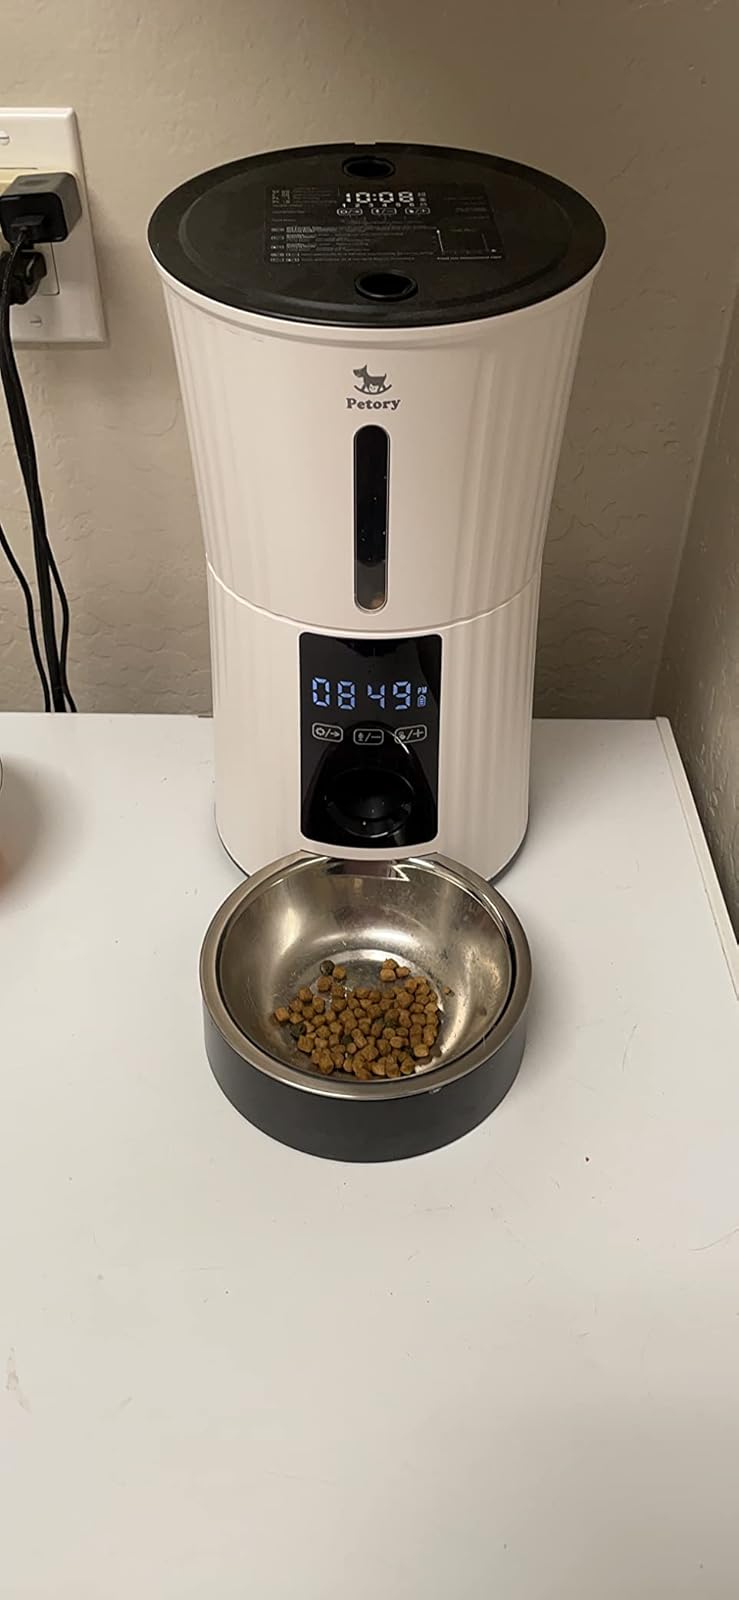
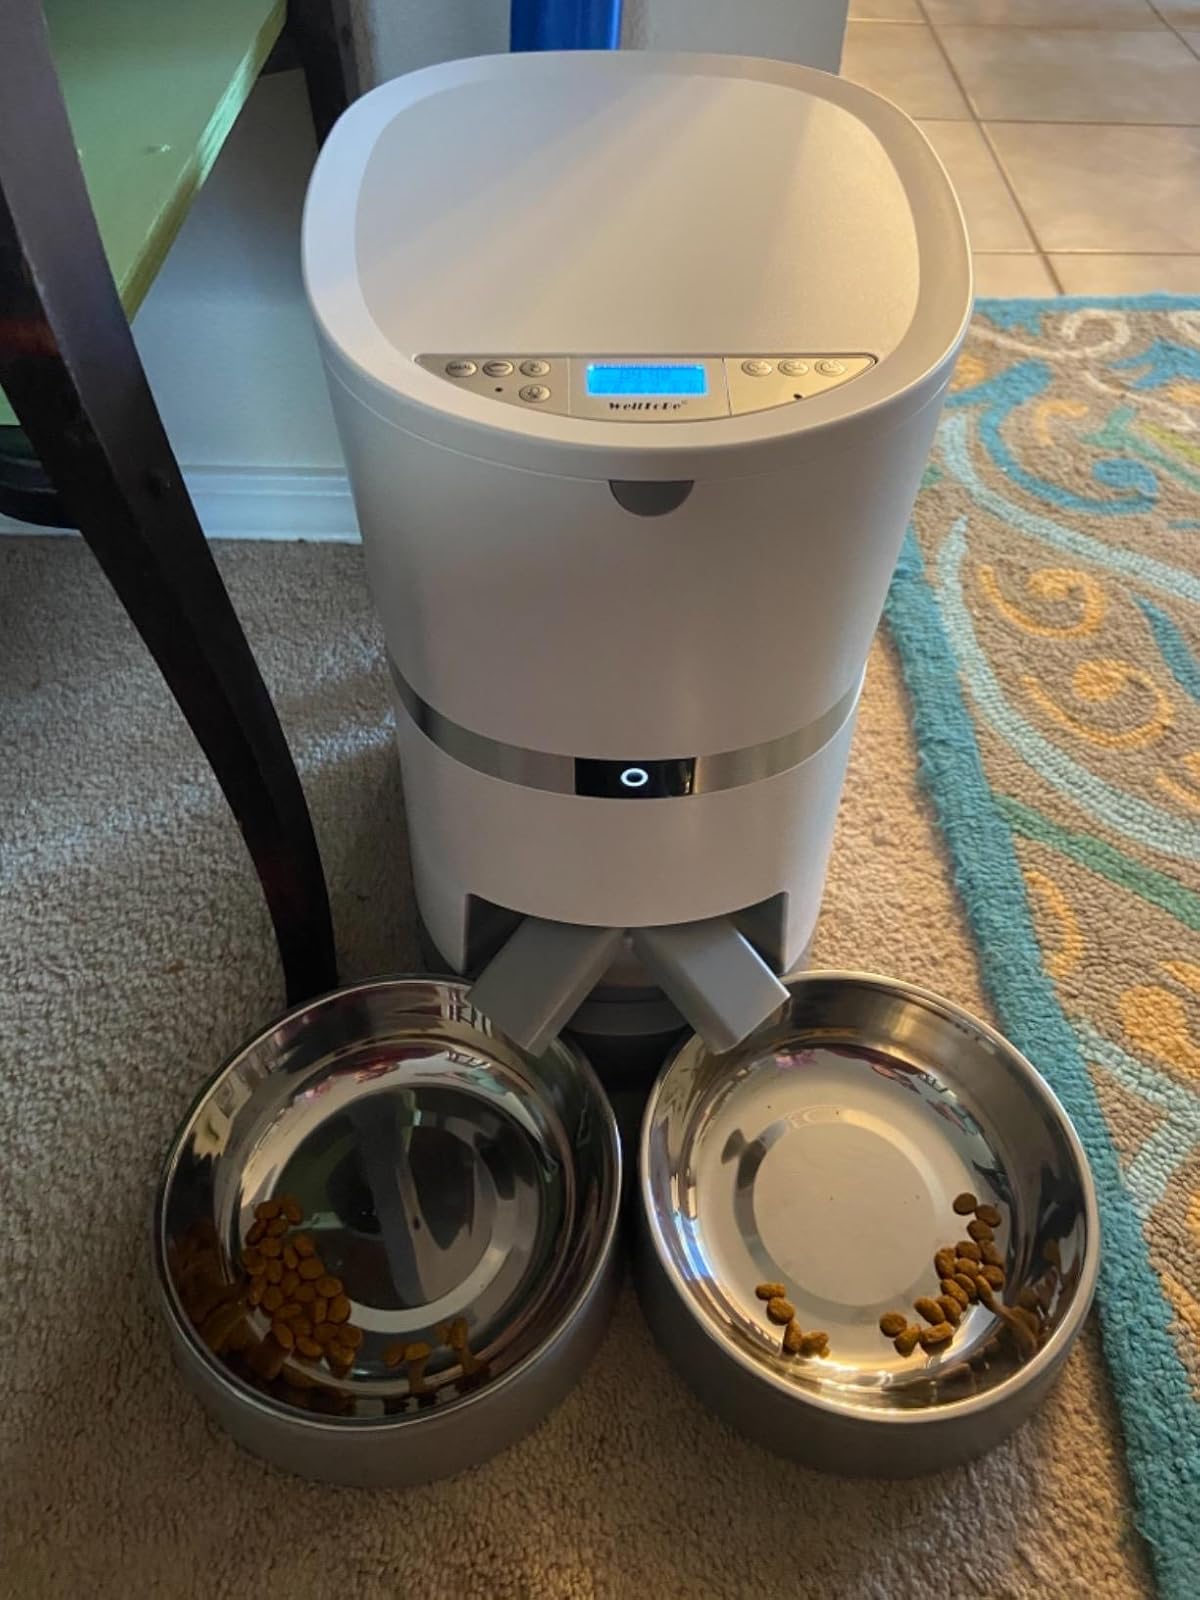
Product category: items_feeder
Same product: no